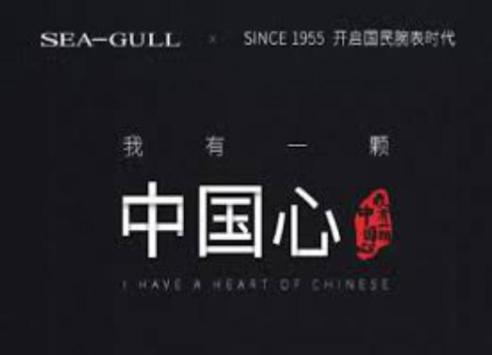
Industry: Clothes